Frederick A. Scott

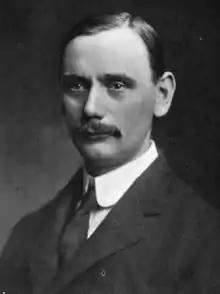

Frederick A. Scott (November 8, 1866 – April 24, 1957) was an American attorney who served as the United States Attorney for the District of Connecticut under two presidents of the United States. He also served as the speaker of the house of the Connecticut House of Representatives.